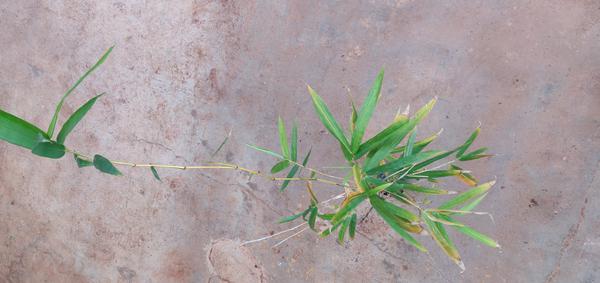
Plant: Bamboo